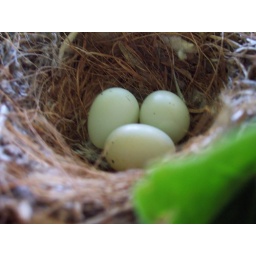
Bird nest built in my balcony neighbor's hanging basket of geraniums.